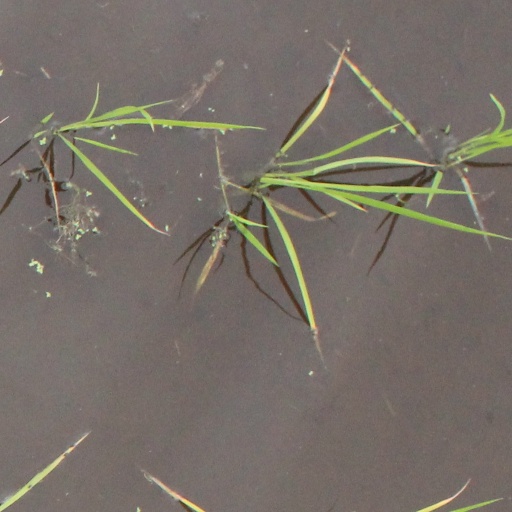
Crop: rice